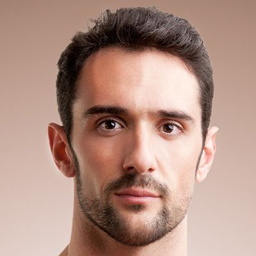
many people want their mustaches to be strong and impressive .